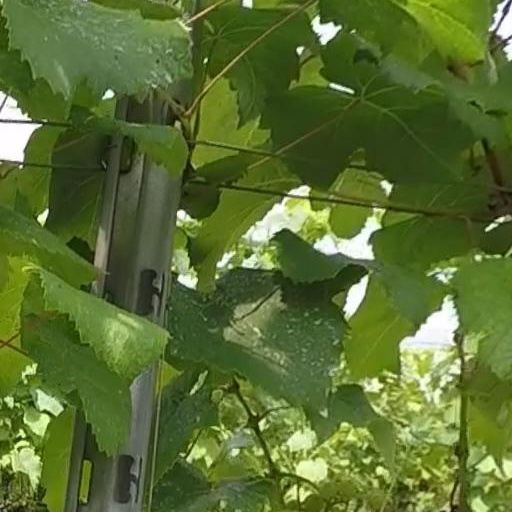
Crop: grape